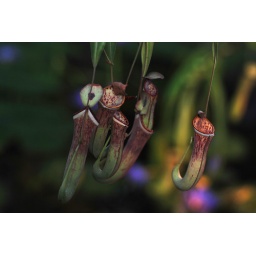
This plant was hanging over the lilly pond - hence the pink / purple blotches in the background....